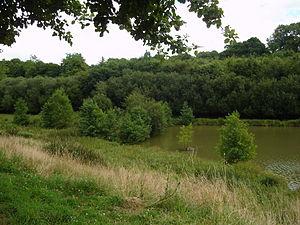
Plan d'eau du Parc médiéval de l'Évêque à Coutances.
Le Parc médiéval de l'Évêque est un parc créé au XIᵉ siècle à Coutances, rue de la Verjusière. Il est partiellement situé également sur les communes de Courcy et Saint-Pierre-de-Coutances.